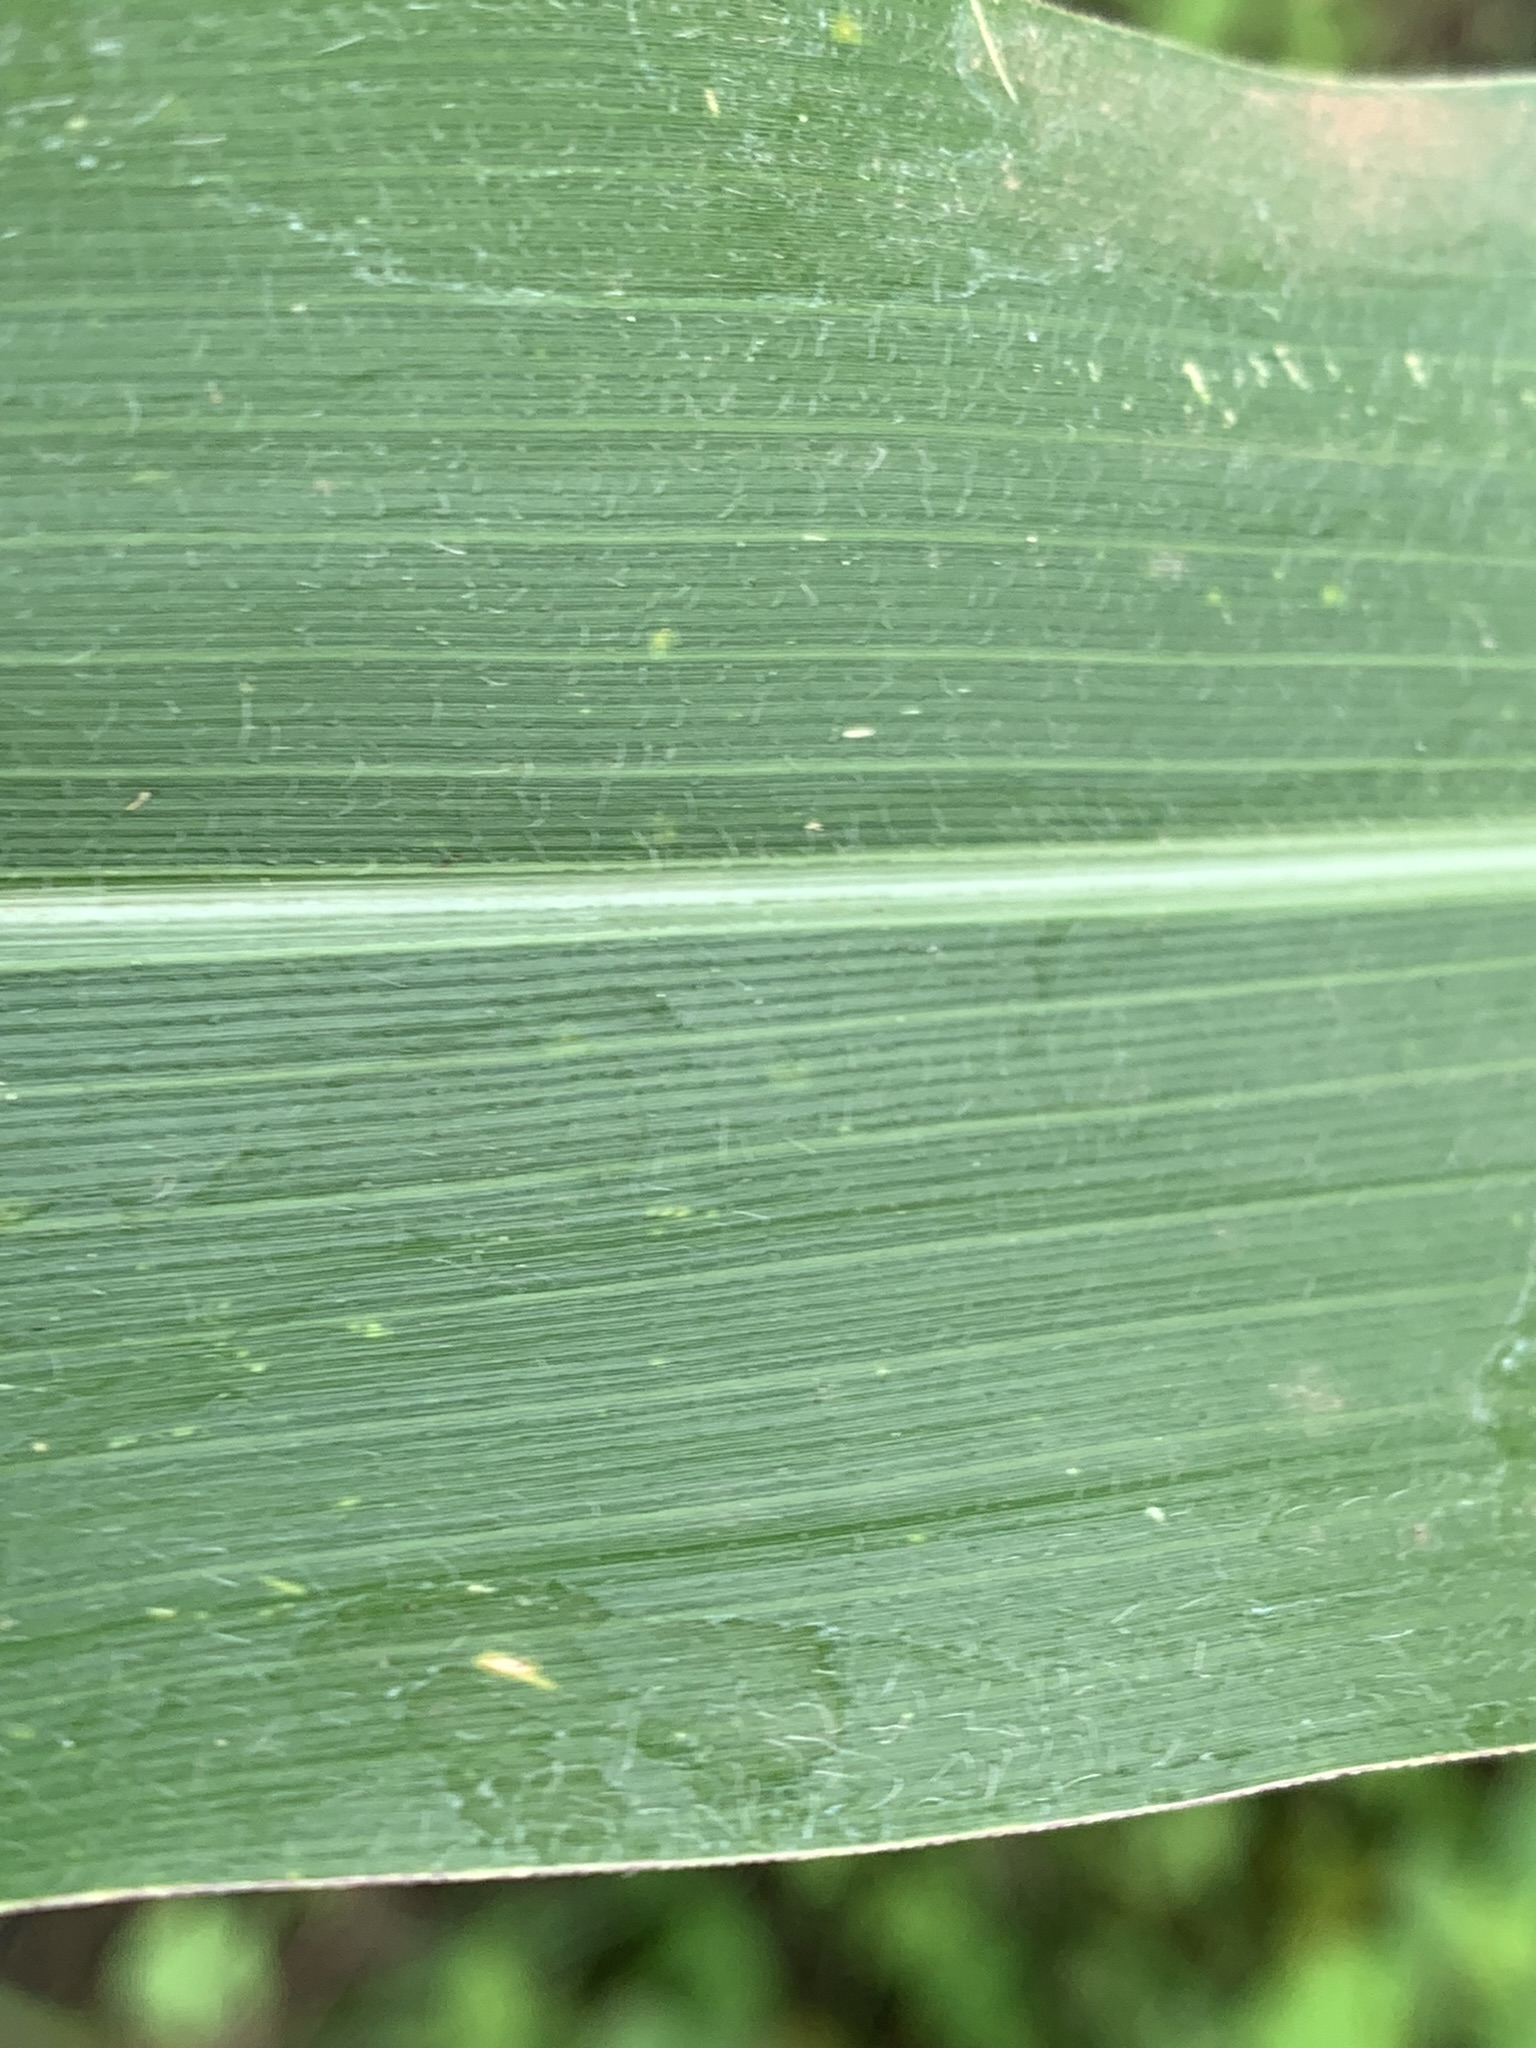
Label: Healthy